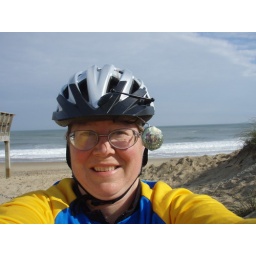
Self portrait taken in the middle of a bike ride along the beach road on the Outer Banks of North Carolina